Troubridge Island

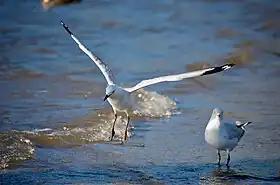
The island is an important breeding site for silver gulls

Matthew Flinders discovered the Troubridge Shoals on 1 April 1802, however he did not report the existence of the island.